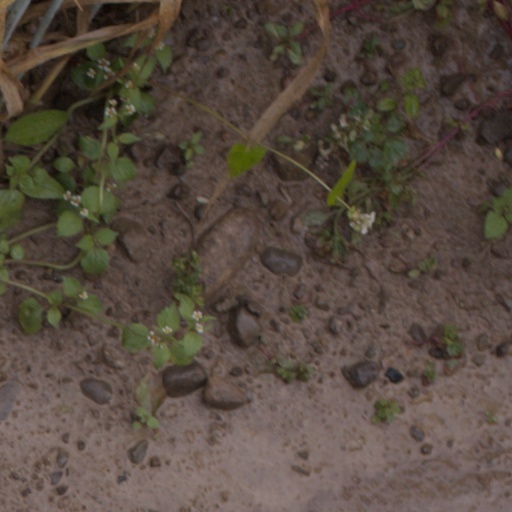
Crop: wheat